List of birds of Oman

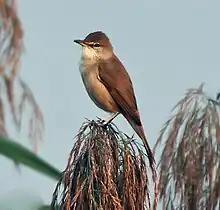
Clamorous reed warbler, breeds in reedbeds and mangroves.

The Cisticolidae are warblers found mainly in warmer southern regions of the Old World. They are generally very small birds of drab brown or grey appearance found in open country such as grassland or scrub.